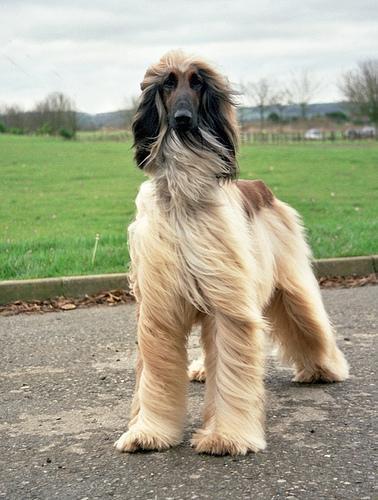
Afghan_hound